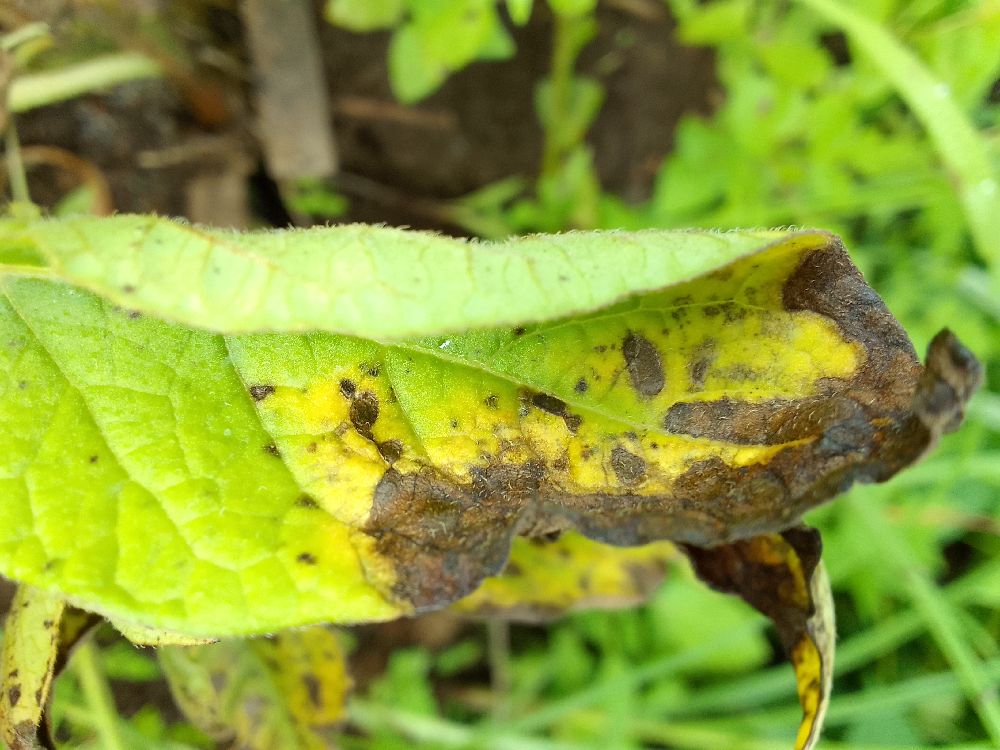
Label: Early blight